The Boys with the Golden Stars

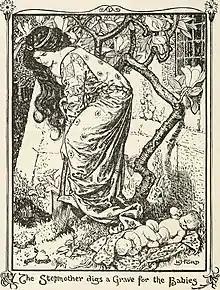
The stepmother digs up a grave in the garden to bury the young princes. Illustration by Henry Justice Ford for Andrew Lang's "The Violet Fairy Book" (1901).

Analysing some of the available variants of tale type 707 during his lifetime, Romanian folklorist Lazar Saineanu suggested that the killing of the twin children and their rebirth in a cycle of metamorphoses seemed "typical" to Eastern Europe: in Romania; Belarus; in Serbia; in the Bukovina region; in Croatia; Bosnia, Moldavia, Bulgaria, Poland, Ukraine, Czech Republic, Slovakia, and among the Transylvanian Saxons.